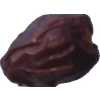
Label: dates